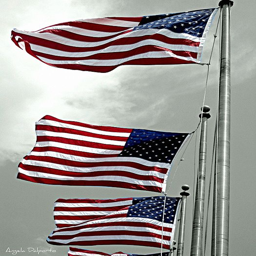
wish we could keep all our flags at full staff like this .